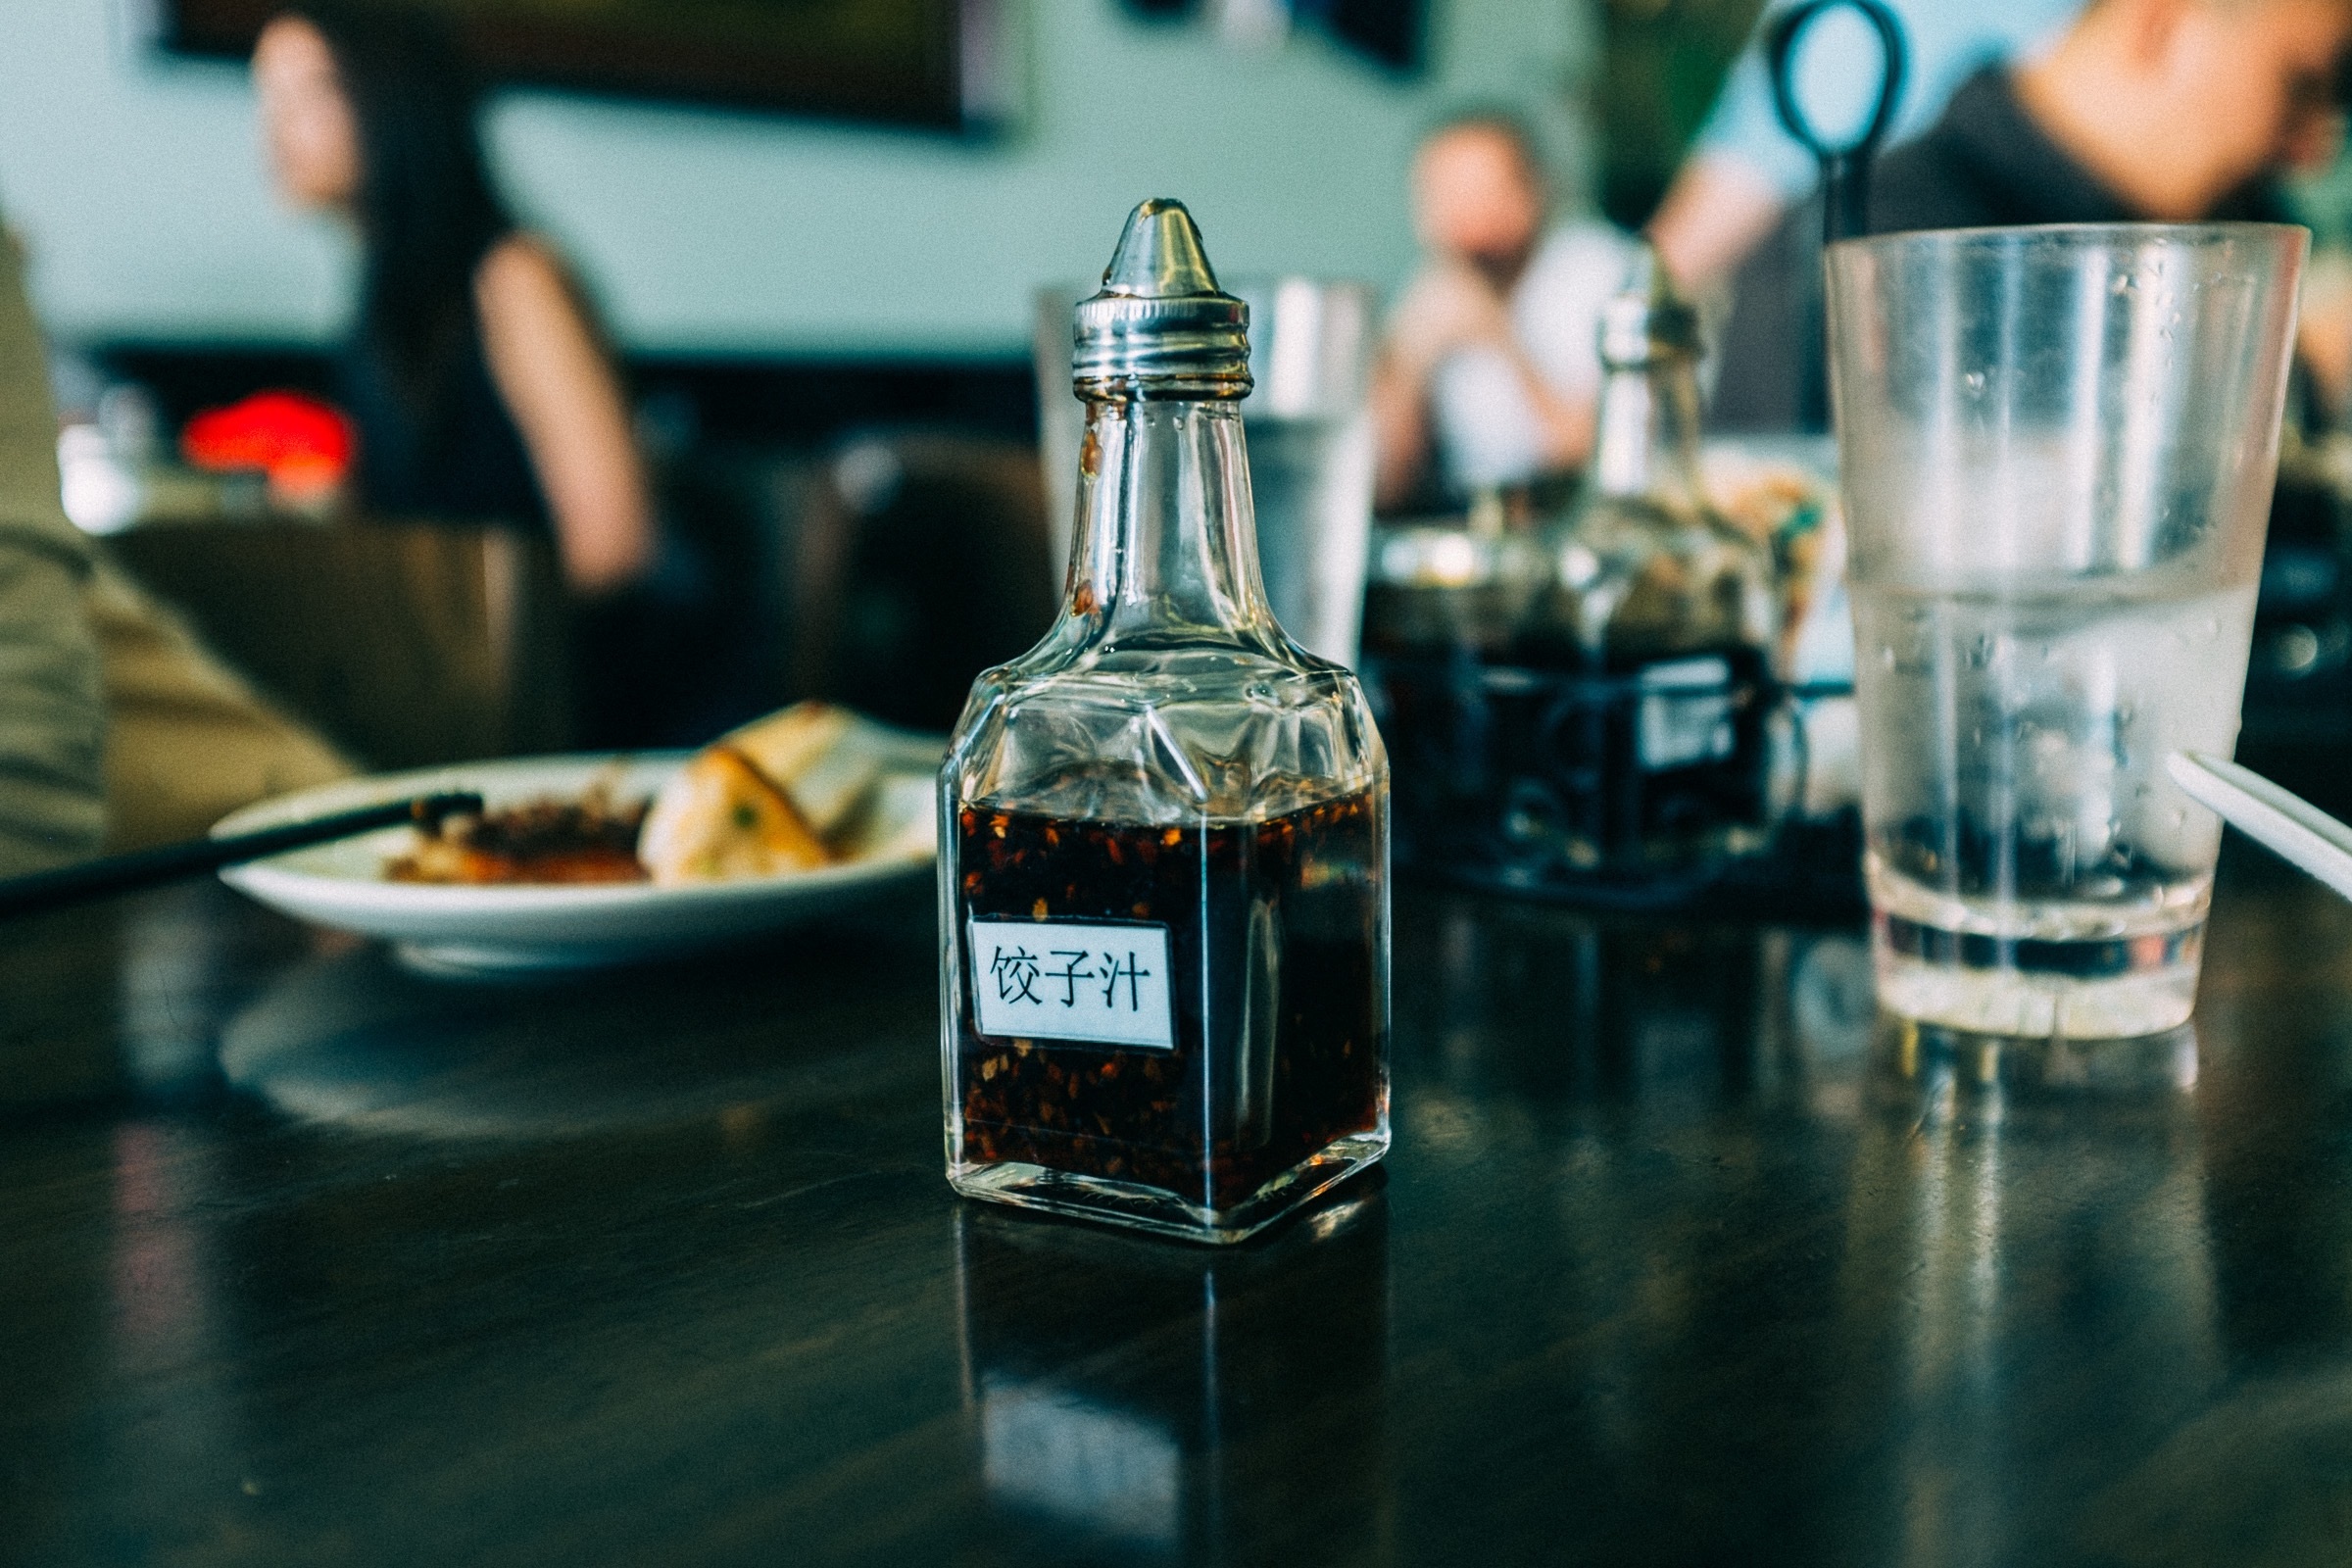
table, blur, people, glass, restaurant, bar, food, plate, drink, bottle, sauce, alcohol, condiment, liqueur, alcoholic beverage, distilled beverage